Soyuz MS-19

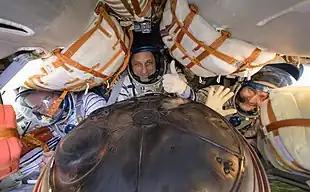

Pyotr Dubrov and Mark Vande Hei finally landed on 30 March 2022 on Soyuz MS-19 with commander Anton Skhaplerov.